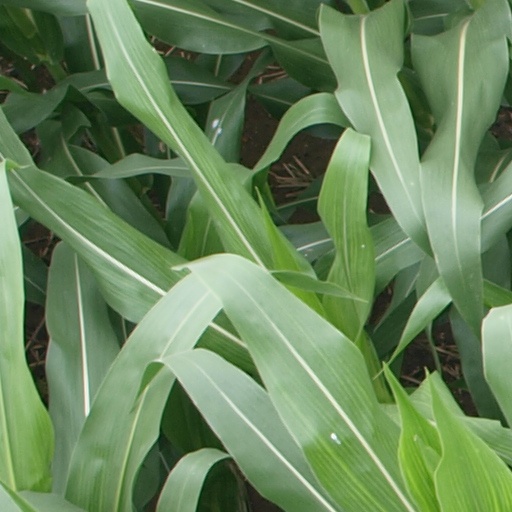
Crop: maize; corn